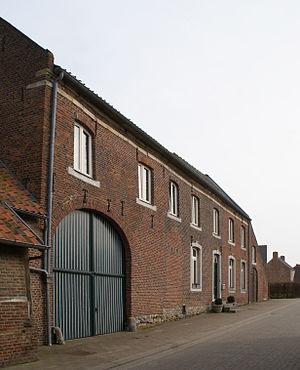
Piringen (Belgique): ferme dans la rue Piringenstraat